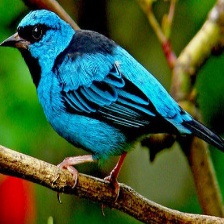
Species: BLUE DACNIS
Scientific name: DACNIS CAYANA